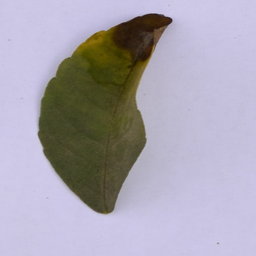
Plant part: leaf
Disease: black_spot